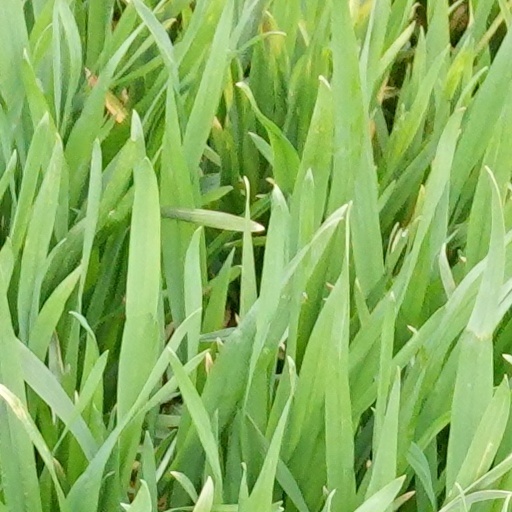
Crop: wheat